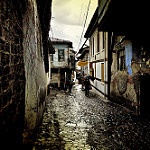
Scene: Outdoor